David Ragan

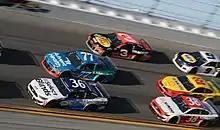
Ragan (No. 36) in the 2020 Daytona 500

In his retirement announcement, Ragan affirmed he was still open to racing part-time. On January 10, 2020, he announced that he would compete in the Daytona 500 with Rick Ware Racing, who partnered with Front Row Motorsports for this race to field Ragan's entry in the renumbered No. 36 Ford (usually the No. 53). The No. 36 was previously run by FRM teammate Matt Tifft in 2019 until the team scaled back operations. As part of this deal, FRM then leased the charter for the No. 36 (which they had kept for Ragan at the Daytona 500, giving him a guaranteed starting spot in the race) to RWR to use for the No. 53 for the remainder of the season. Ragan would qualify 30th in the 500 and go on to finish fourth, his first top-five since 2015 and his best ever finish in a Daytona 500, despite damage from one of the Big Ones occurring during the race.